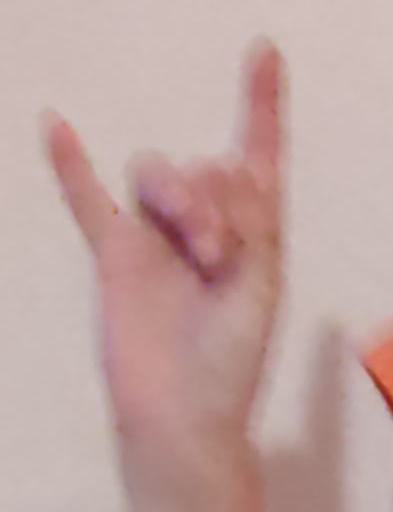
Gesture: rock